Battle of Timor

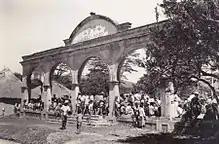
Destroyed Chinese school in Aileu, Portuguese Timor

On the night of 19/20 February 1,500 troops from the Imperial Japanese Army's 228th Infantry Regiment, 38th Division, XVI Army, under the command of Colonel Sadashichi Doi, began landing in Dili. Initially, the Japanese ships were mistaken for vessels carrying the foreseen Portuguese reinforcements, and the Allies were caught by surprise. Nevertheless, they were well-prepared, and the garrison began an orderly withdrawal, covered by the 18-strong Australian Commando No. 2 Section stationed at the airfield. According to Portuguese sources the Commandos killed an estimated 200 Japanese in the first hours of the battle; while the Japanese Army recorded its casualties in the landing as 67 dead and 56 wounded, along with 7 more dead or wounded in the ensuing capture of Dili.